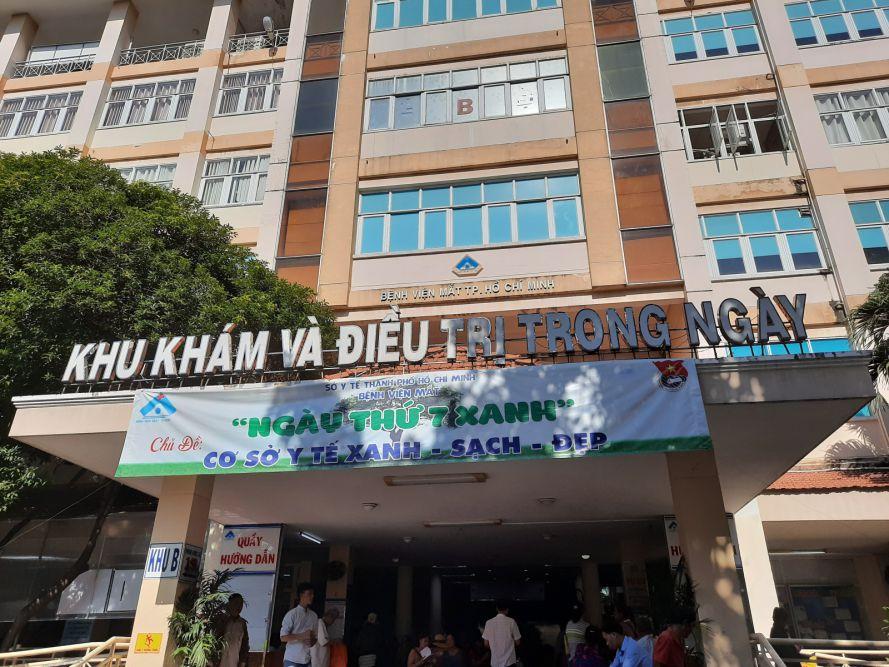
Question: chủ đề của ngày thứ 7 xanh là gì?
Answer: chủ đề của ngày thứ 7 xanh là cơ sở y tế xanh-sạch-đẹp